Richard Ocran

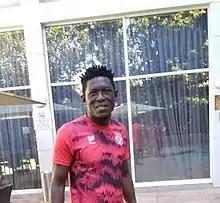

Richard Ocran (born 26 October 1993) is a Ghanaian defender who plays for Zambian Premier League club Nkana.